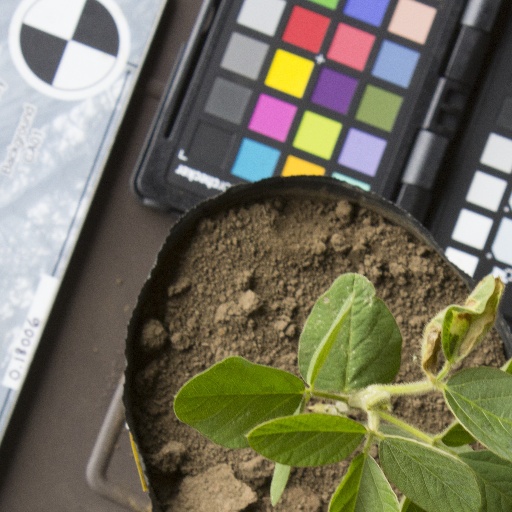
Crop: soybean